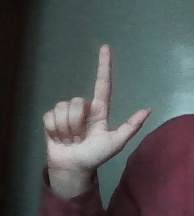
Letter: laam